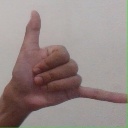
अक्षर: द